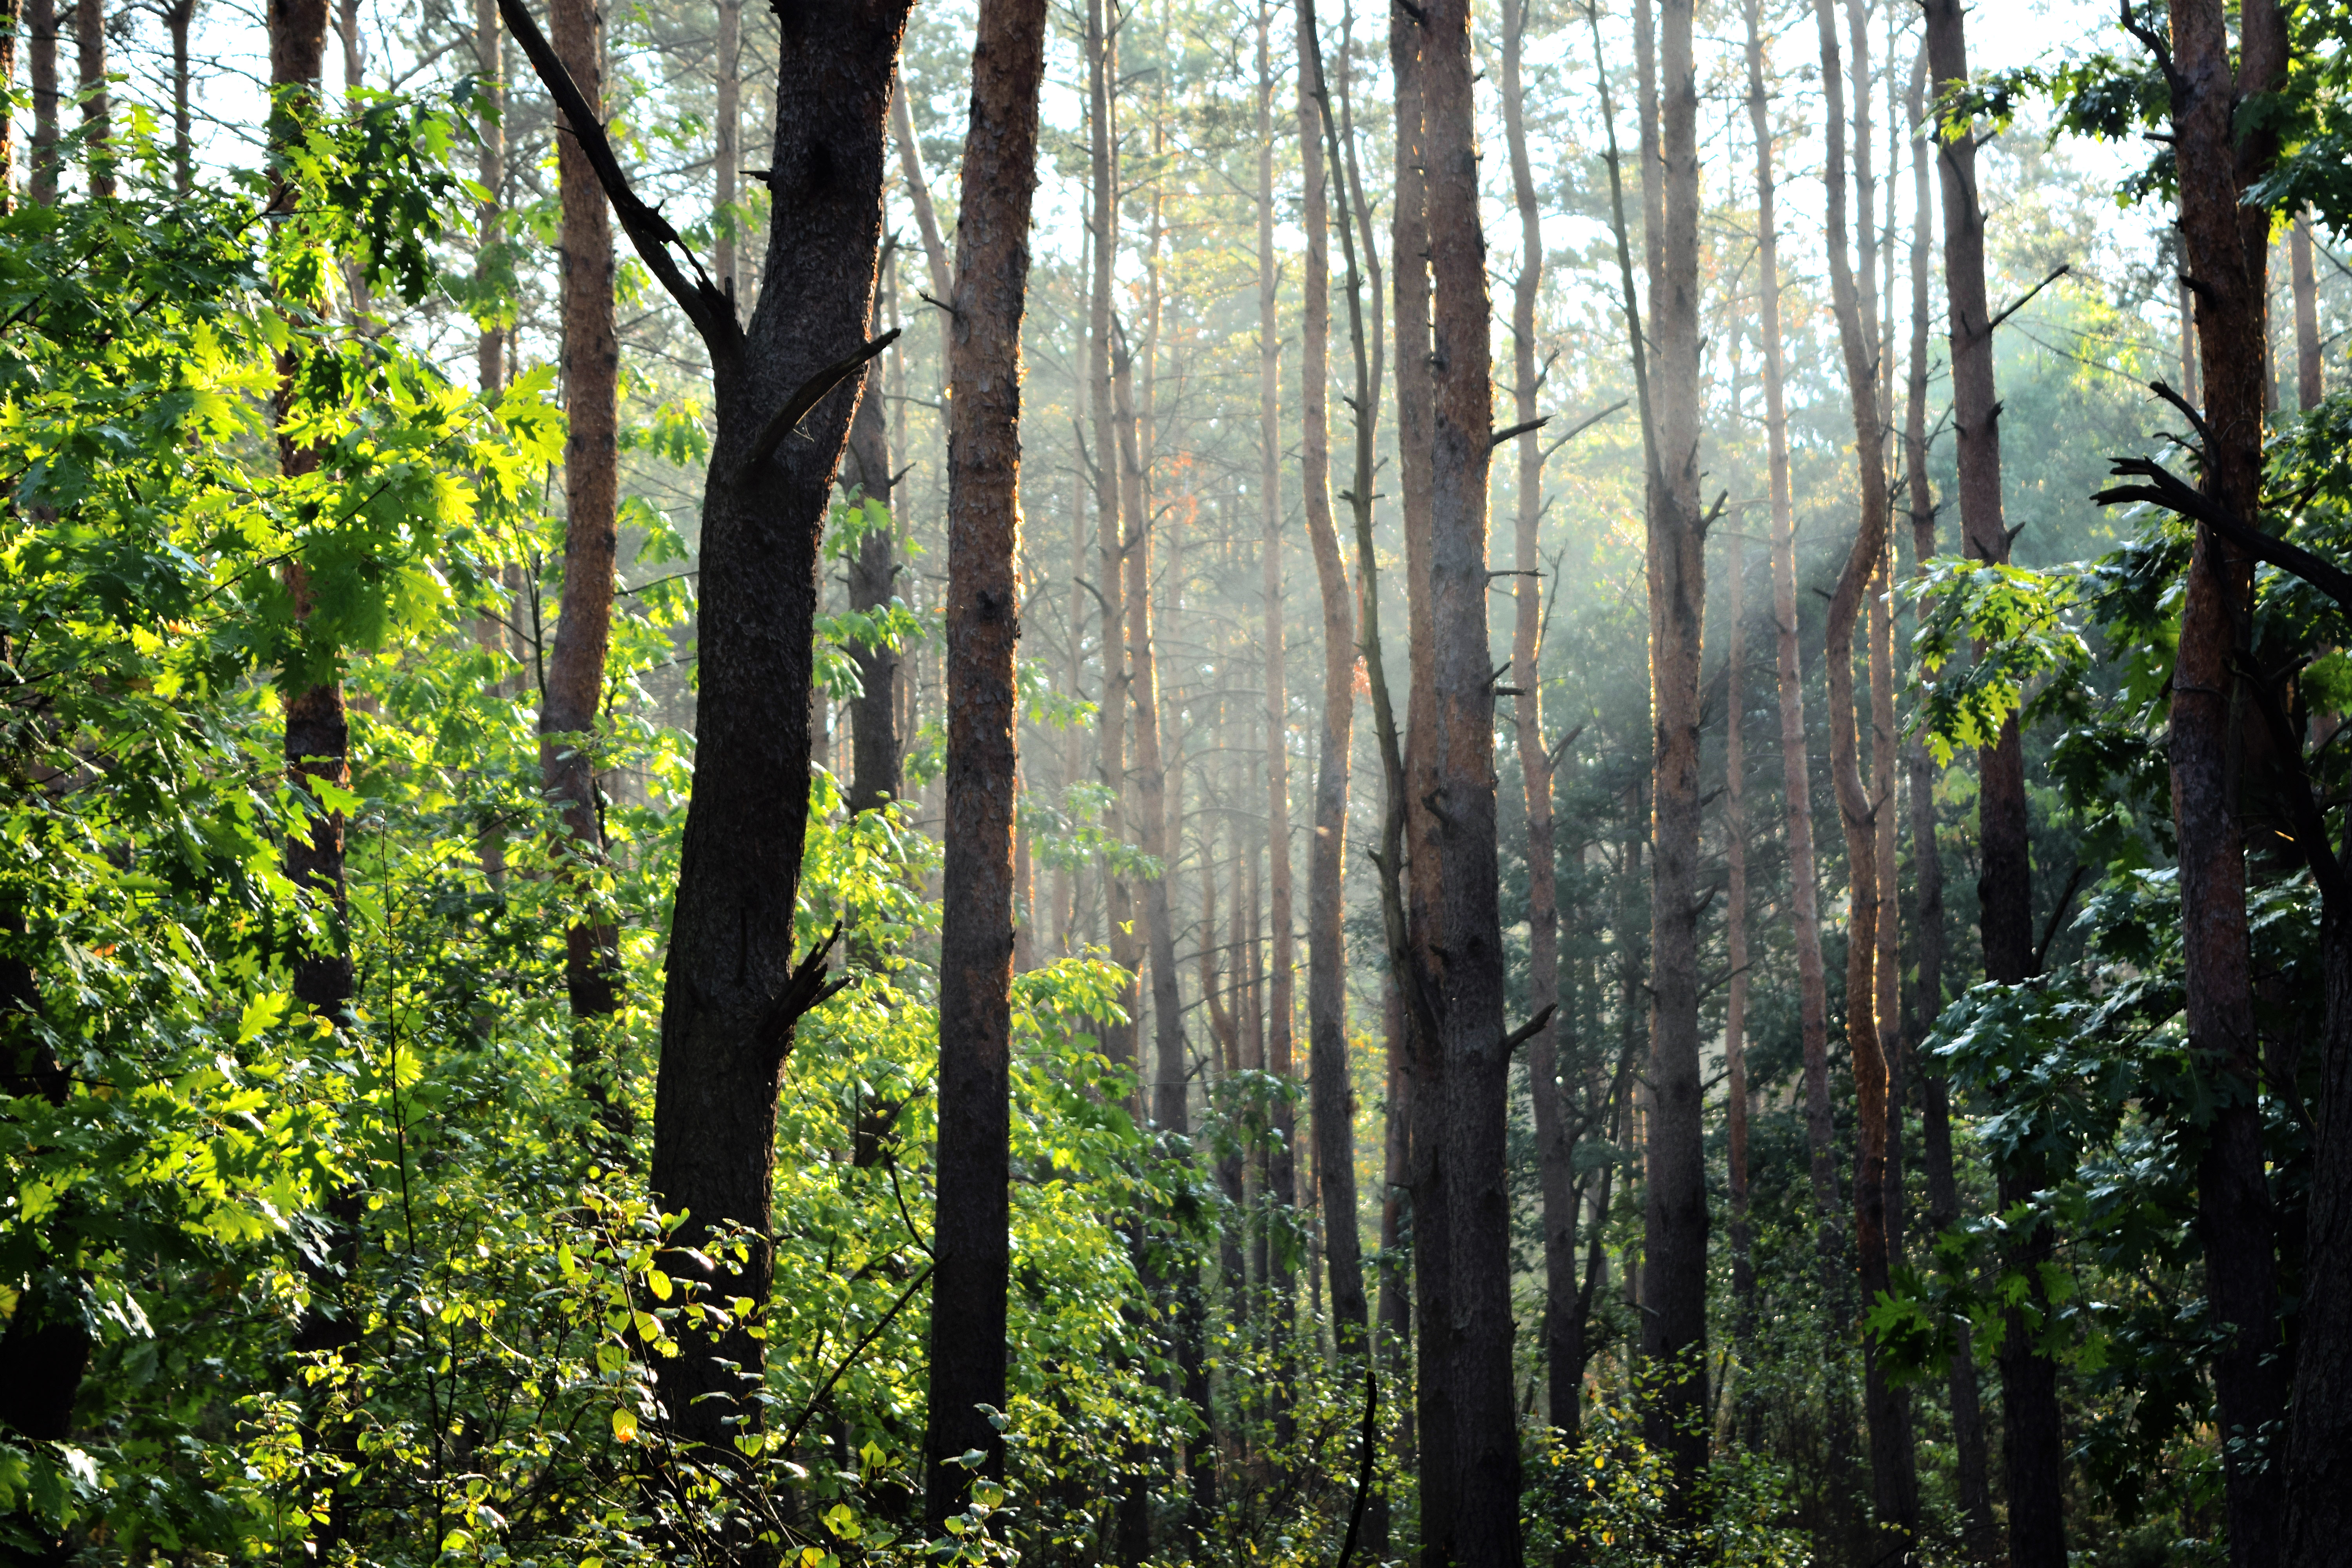
tree, nature, forest, wilderness, branch, light, mist, sunlight, leaf, green, jungle, autumn, trees, vegetation, rainforest, deciduous, wetland, grove, woodland, habitat, sunbeams, ecosystem, sun light, biome, ray of sunshine, old growth forest, natural environment, geographical feature, woody plant, temperate broadleaf and mixed forest, temperate coniferous forest, riparian forest, aforestation